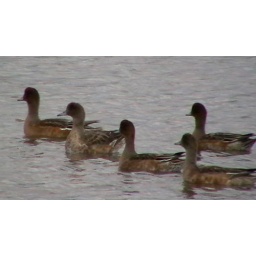
I saw this family of five ducks swimming in formation.